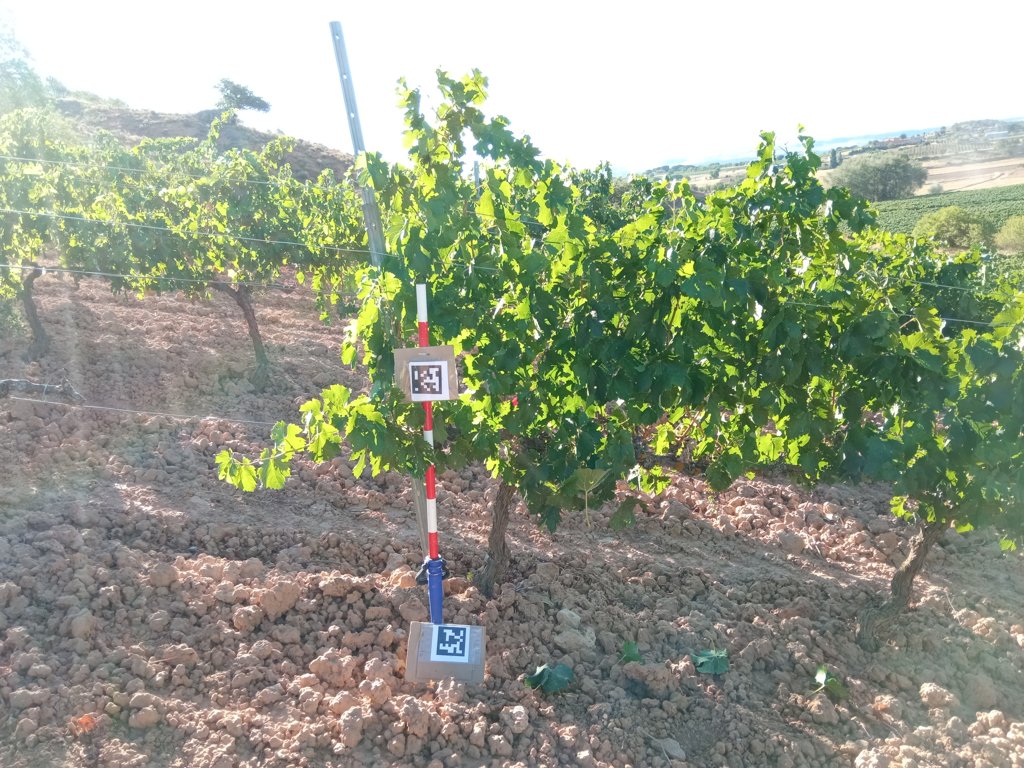
Berries visible: 0
Grape clusters: 0